Michael Tabor (activist)

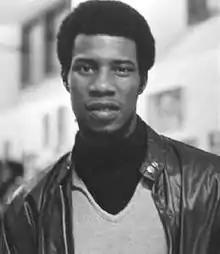
Michael Aloysius Tabor

Michael Aloysius Tabor (December 13, 1946 – October 17, 2010) was an American political activist and member of the Black Panther Party who was charged and tried as part of an alleged conspiracy to bomb public buildings in New York City and kill members of the New York Police Department.